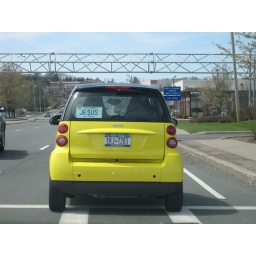
Smart car with Jesus plate in Nanuet